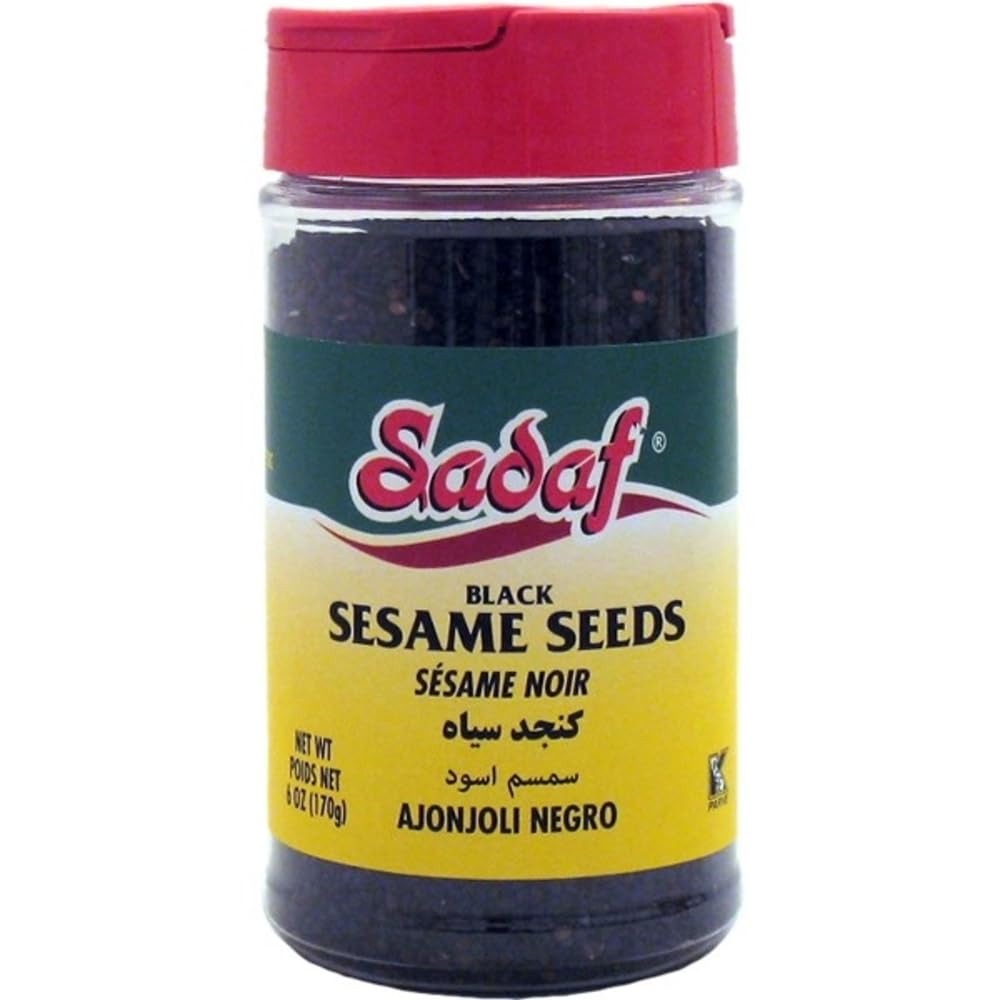
Item Name: Sadaf Black Sesame Seeds - Sesame Seeds for Cooking and Food Flavoring - Spice Mediterranean Cuisine - Semillas de Ajonjoli - Kosher - 6 Oz Bottle with Shaker Top
Bullet Point 1: CULINARY DELIGHT: Elevate your culinary creations with the distinctive nutty flavor of our black sesame seeds. Perfect for baking, cooking, or garnishing, they add depth and crunch to your favorite dishes, making every meal a gourmet experience.
Bullet Point 2: NATURAL: Made with all natural Black Sesame Seeds, providing a natural and pure cooking experience. Rich in vitamins and minerals roasted to perfection, ensuring premium quality and freshness.
Bullet Point 3: KOSHER: Our kosher certification guarantees adherence to strict quality standards, making it a choice you can trust.
Bullet Point 4: CONVENIENT PACKAGE: The PET bottle with shaker top allows for controlled and mess-free dispensing of the mediterranean seasoning, making it effortless to add just the right amount to your recipes. It will be a great addition to your pantry.
Bullet Point 5: ALLERGEN: Packed on shared equipment with wheat, tree nuts, soy and sesame. Packaged in USA
Value: 6.0
Unit: Ounce

Price: 9.99